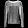
Label: Pullover